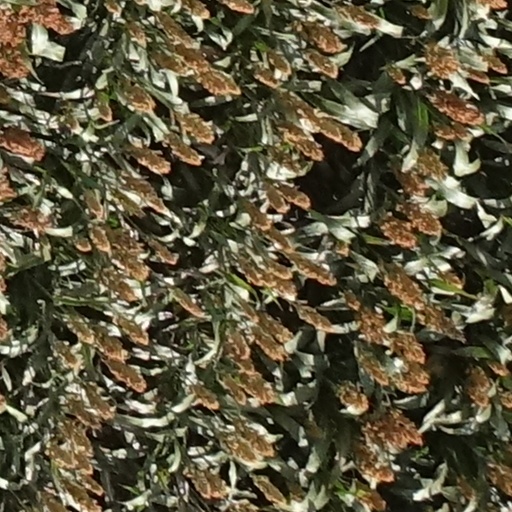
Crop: sorghum